HD 10180

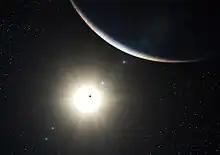
Artist's impression of HD 10180 d. Also depicted are planets b and c in transit.

HD 10180 b is a possible Earth-sized planet (minimum mass 1.3 times Earth's) located at 0.02 AU. Its orbital radius was originally estimated to have a near-circular orbit at a distance of 0.02225 ± 0.00035 AU (closer than Mercury, about one-seventh the distance and correspondingly hotter), taking 1.1 days to complete a full orbit. The estimated parameters of planet b were revised in 2012 with a slightly smaller orbital radius and a more eccentric orbit. The false detection probability was initially 1.4%; its probability was improved by Mikko Tuomi in 2012, but it was not confirmed by subsequent studies, such as Kane in 2014.